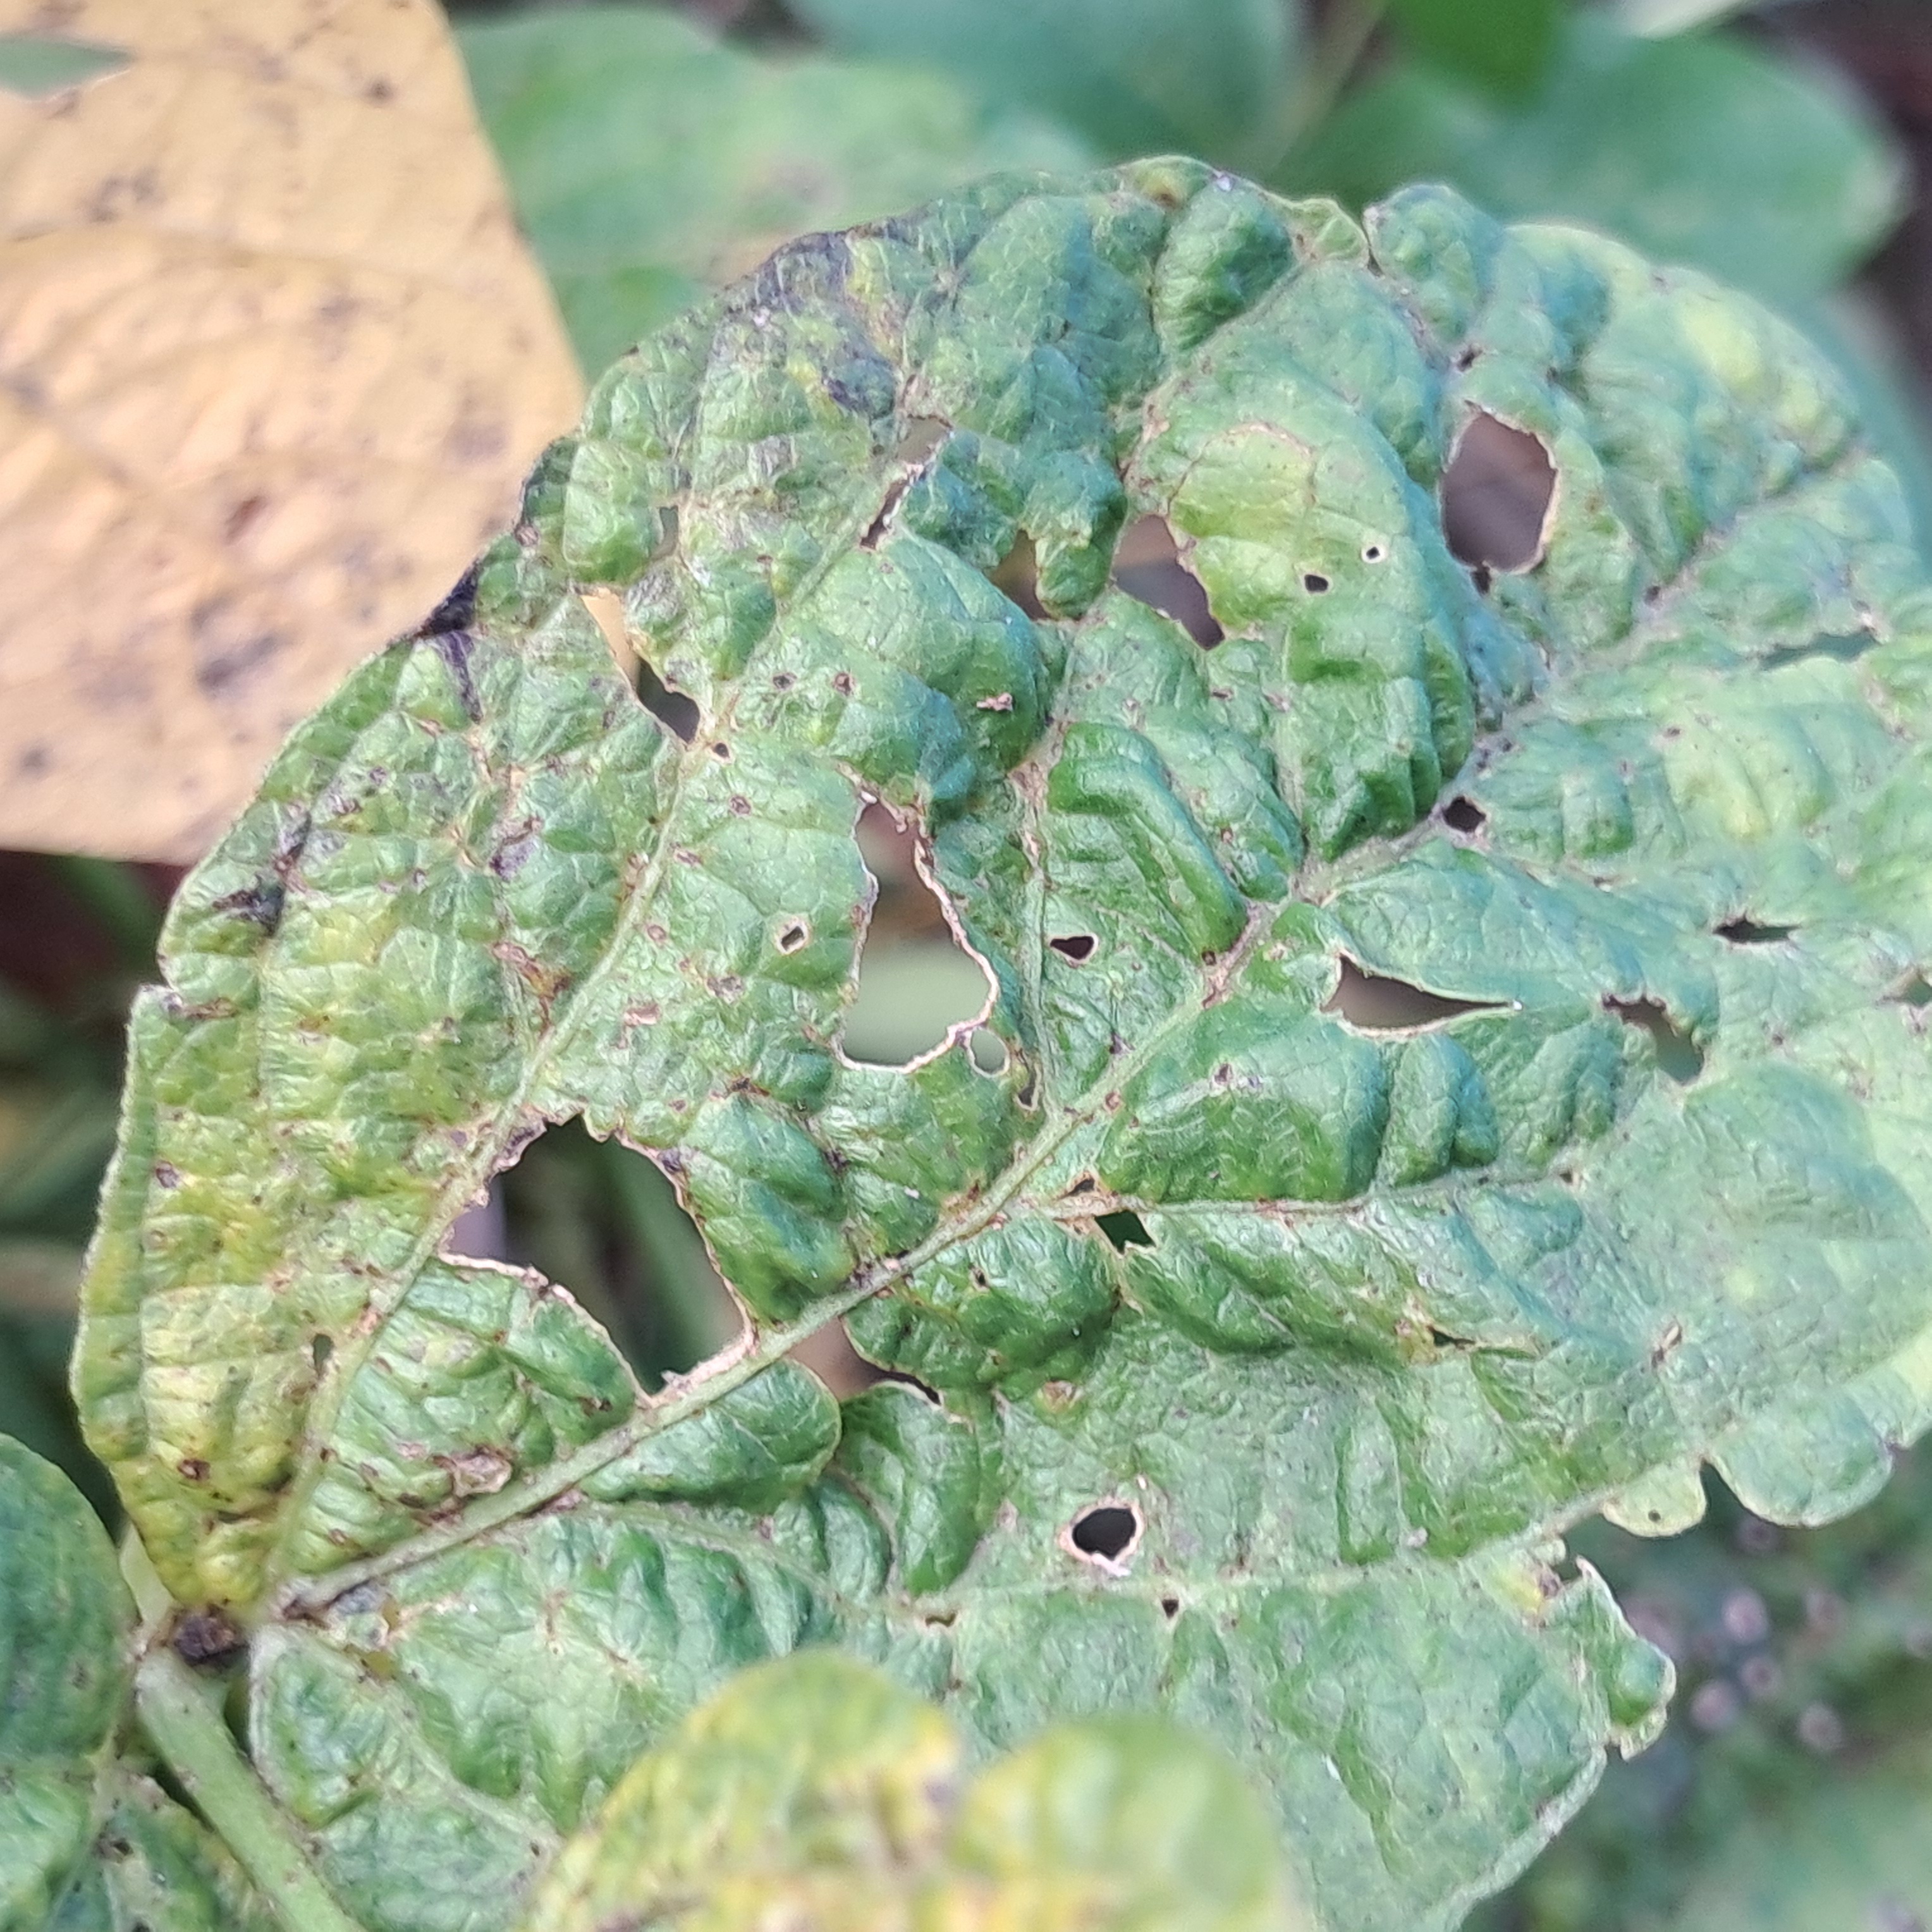
Label: Mosaic